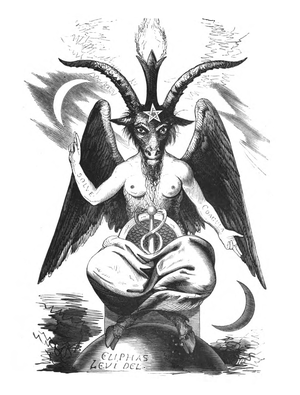
Alphonse-Louis Constant, dit Éliphas Lévi, né le 8 février 1810 à Paris, où il meurt le 31 mai 1875, est un ecclésiastique français et une figure de l'occultisme. Auteur de nombreux essais, il était aussi peintre.
Les Chevaliers de Baphomet est une série de jeux vidéo d'aventure imaginée par Charles Cecil et développée par Revolution Software. En 2014, la série compte 5 jeux : Les Chevaliers de Baphomet, Le Bouclier de Quetzalcoatl, Le Manuscrit de Voynich, Les Gardiens du Temple de Salomon et La Malédiction du serpent.